Priemerburg–Plaaz railway

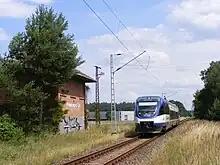
Railcar of the Ostseeland-Verkehr at the former Priemerwald Ost junction, July 2008

With the decline in freight traffic, the Priemerwald connecting curve became unnecessary and it was closed. Passenger services were harmonized in 1996 and after that trains ran every two hours. Since 2000, it has been operated as part of the "Ostmecklenburgischem Eisenbahn" (now "Ostseeland Verkehr"), part of the Veolia Verkehr group. After a year and half of closure due to the renovation of the adjoining section of the Lloyd Railway, trains have run since June 2007 between Rostock, Plaaz and Güstrow every two hours; on Monday to Friday mornings and afternoons services were hourly.